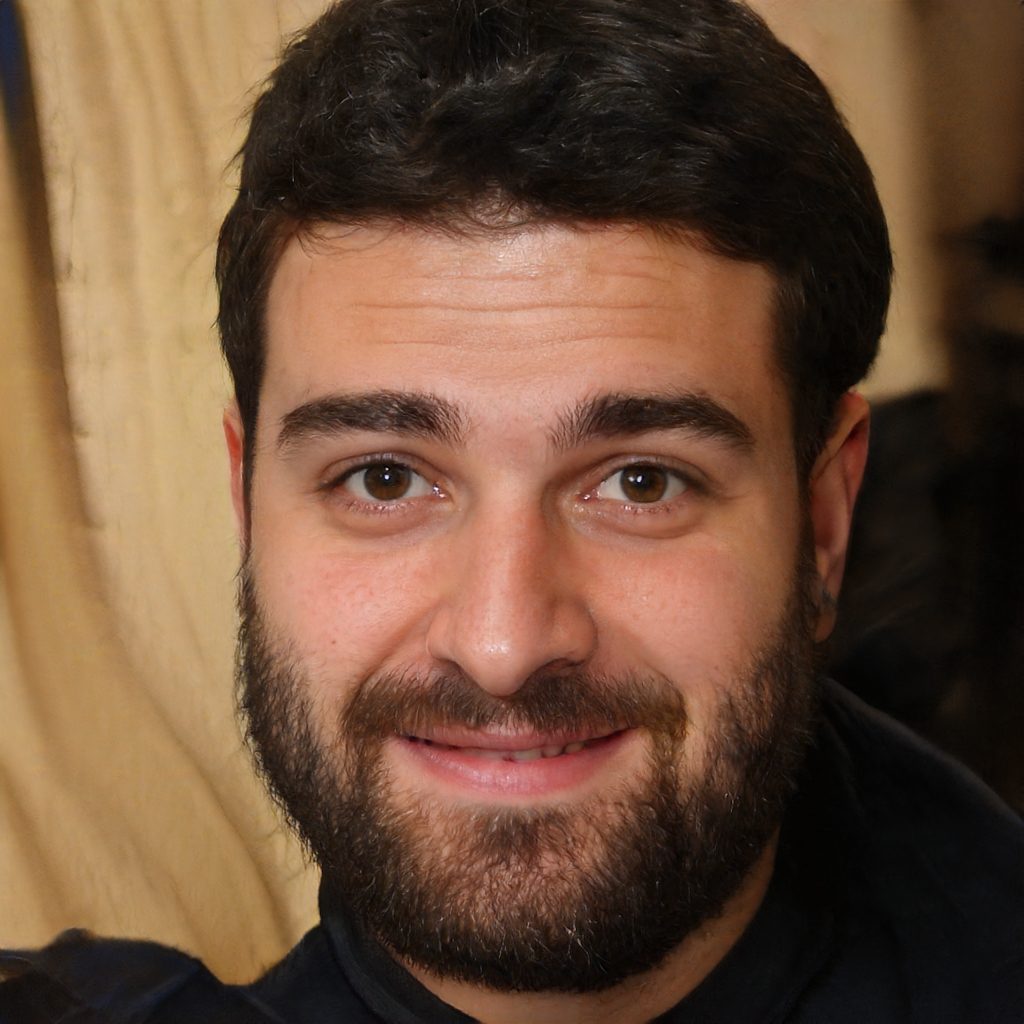
Gender: Male